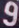
Number: 9